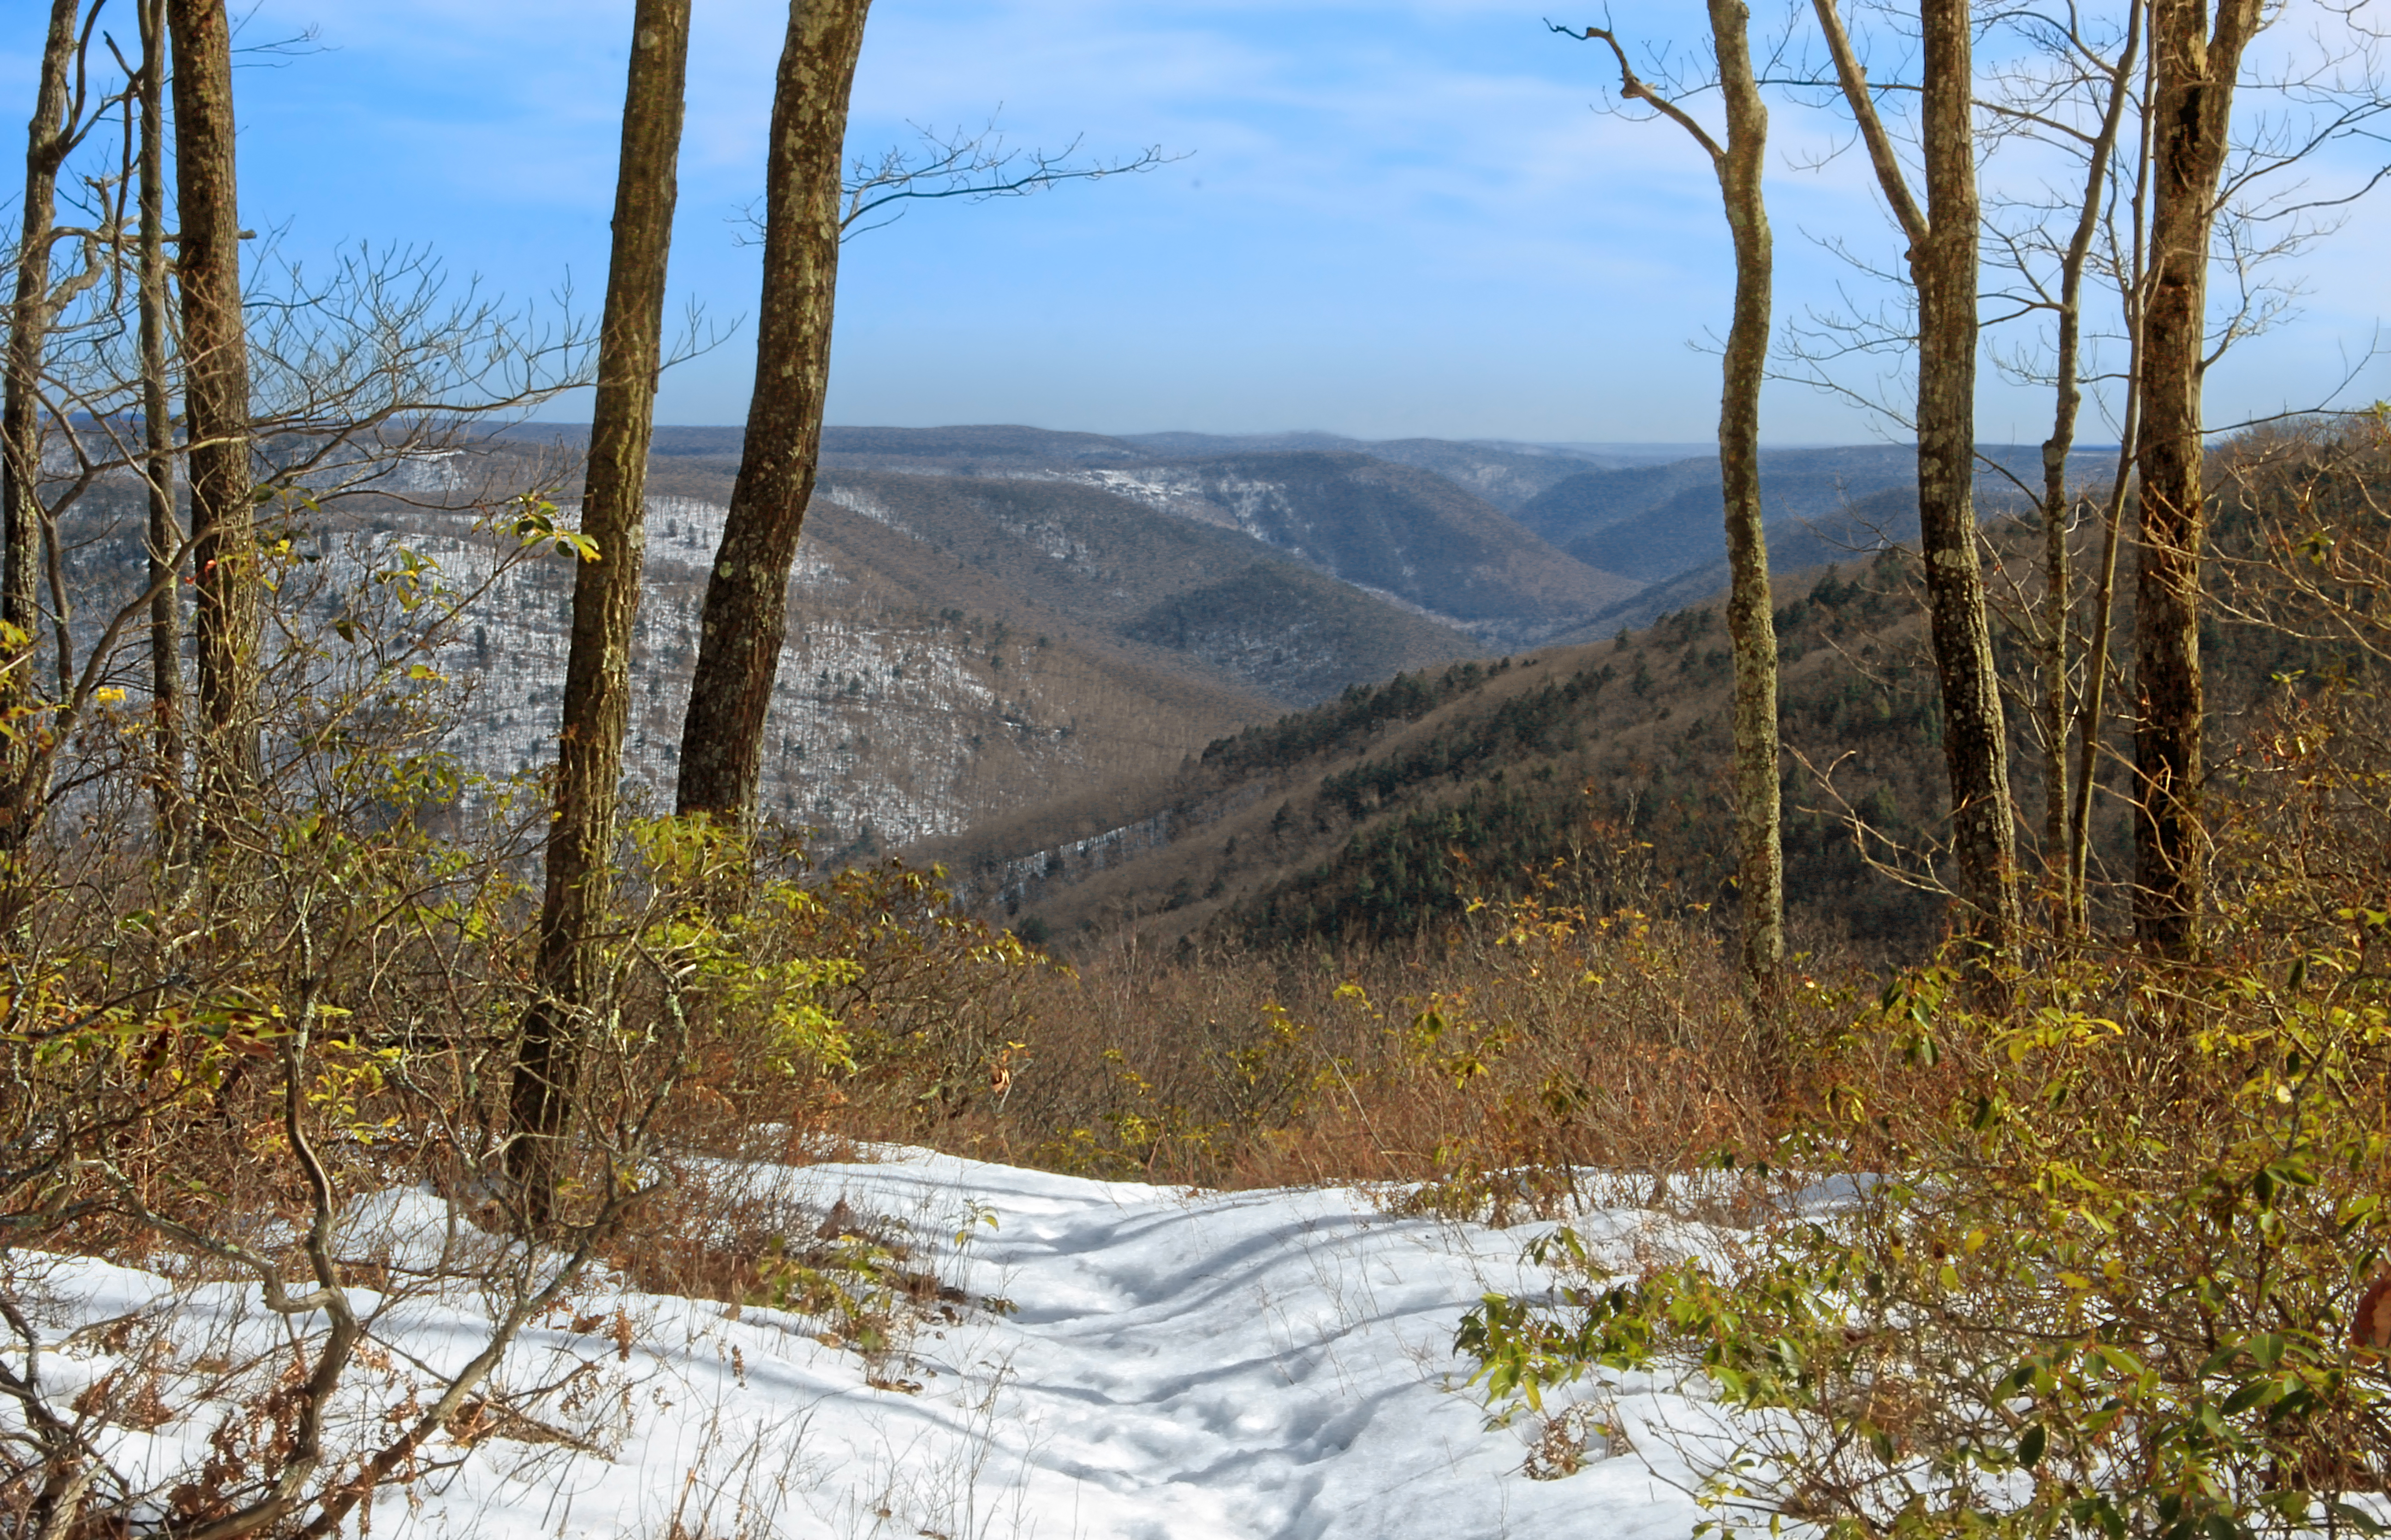
landscape, tree, nature, forest, wilderness, walking, mountain, snow, winter, hiking, trail, adventure, valley, mountain range, autumn, season, ridge, trees, hills, creativecommons, mountains, tiadaghtonstateforest, appalachianmountains, alleghenyplateau, pennsylvaniawilds, lycomingcounty, pennsylvania, mountainlaurel, blackforesttrail, pinecreekgorge, mosshollowlookout, plateau, woodland, habitat, natural environment, geographical feature, mountainous landforms